Establishment of breastfeeding

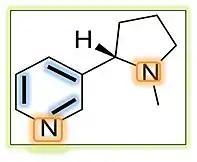
Chemical structure of nicotine.

In western, galactagogue is a food that aims at increasing milk production. Natural galactagogue mix, including herbal tea, might enhance milk secretion. Pharmacological galactagogues, i.e. medications, also show their abilities in boosting milk production, e.g. domperidone.